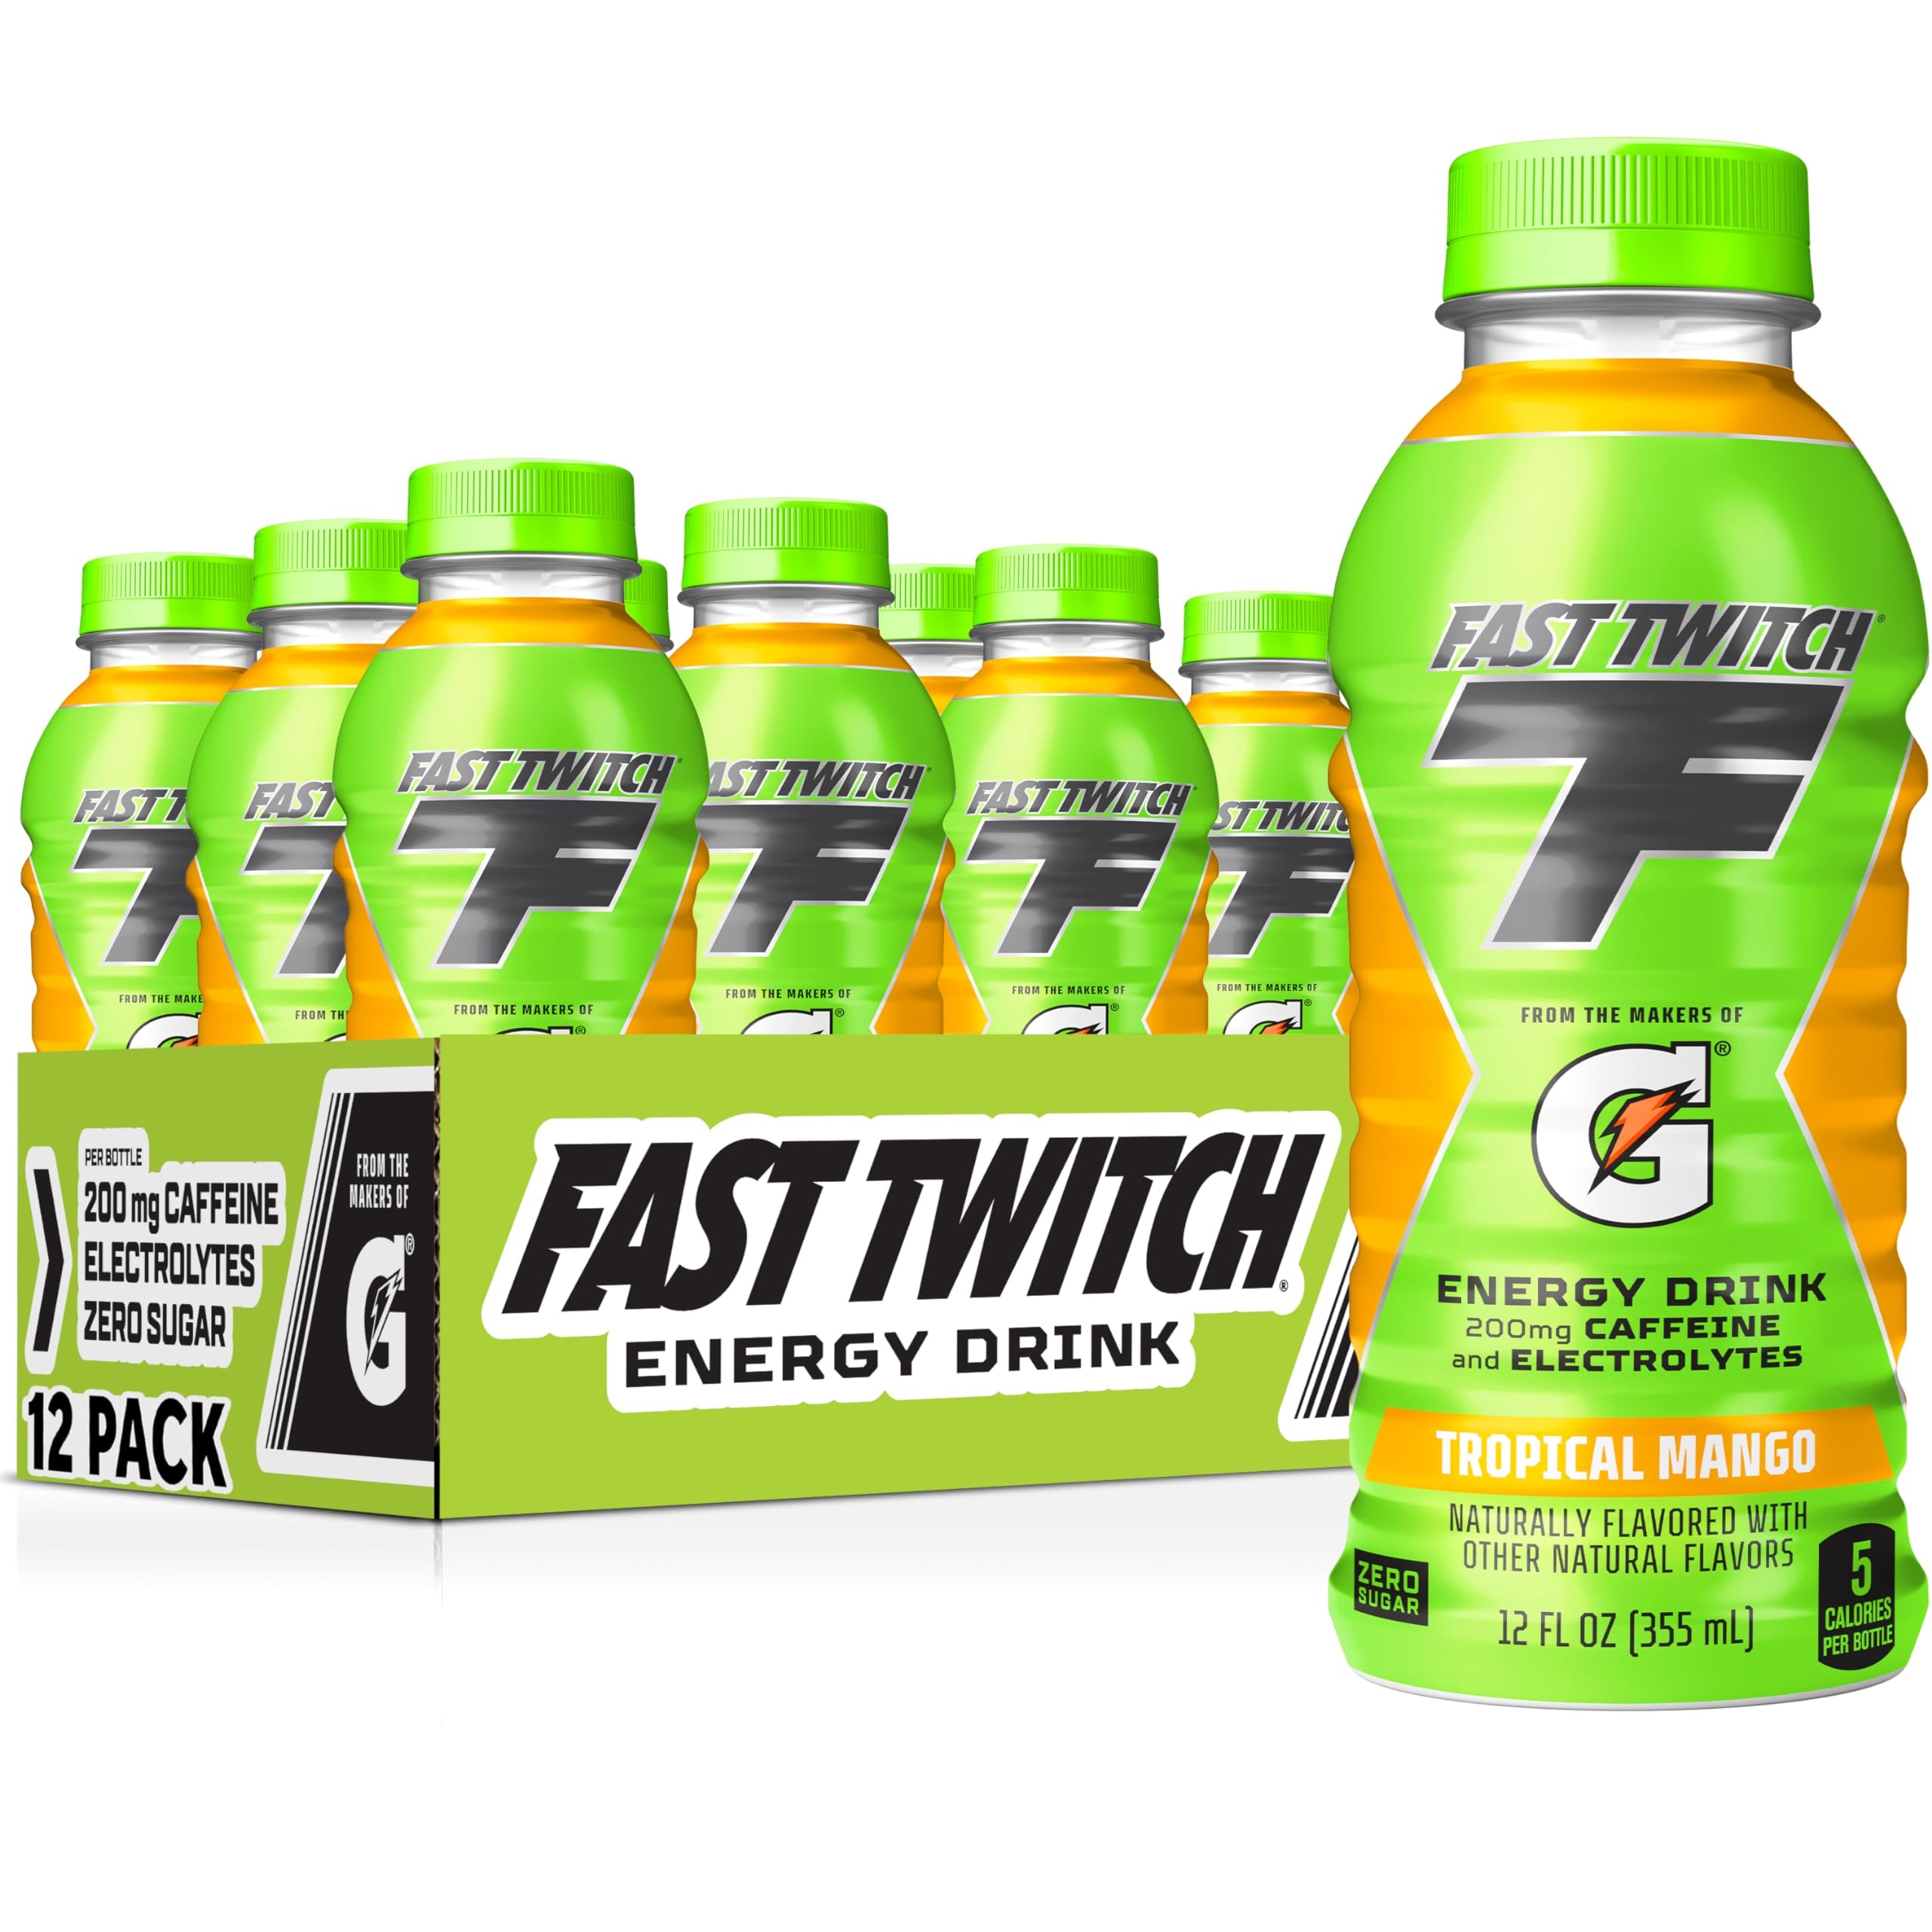
Item Name: Fast Twitch Energy drink from Gatorade, Tropical Mango, 12oz Bottles, (12 Pack), 200mg Caffeine, Zero Sugar, Electrolytes
Bullet Point 1: Includes 12 (12oz) bottles of Fast Twitch Energy Drink, Tropical Mango flavor
Bullet Point 2: A New Energy Drink from Gatorade​
Bullet Point 3: Available in 6 great flavors: Strawberry Watermelon, Cool Blue, Glacier Freeze, Tropical Mango, Orange, Strawberry Lemonade
Bullet Point 4: 200mg caffeine to help ignite power and athletic performance
Bullet Point 5: Electrolytes
Bullet Point 6: Zero sugar
Bullet Point 7: 100% Daily Value of vitamins B6 and B12​
Bullet Point 8: No artificial flavors or colors from artificial sources​
Bullet Point 9: Official Partner of the NFL
Bullet Point 10: NSF Certified for Sport
Value: 144.0
Unit: Fl Oz

Price: 3.19